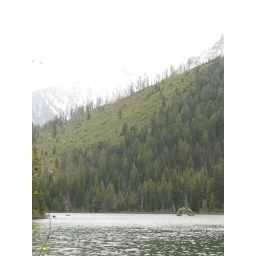
A rock in the lake - Grand Teton National Park - 22 May 07